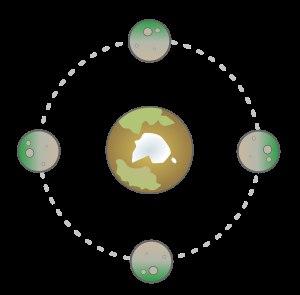
La rotation synchrone est une caractéristique du mouvement d'un satellite naturel orbitant autour de sa planète qui se manifeste lorsque la période de rotation du satellite est synchrone avec sa période de révolution : le satellite présente alors toujours la même face vue de la planète. C’est le cas pour la Lune en orbite autour de la Terre. On parle alors de verrouillage gravitationnel ou verrouillage par effet de marée.